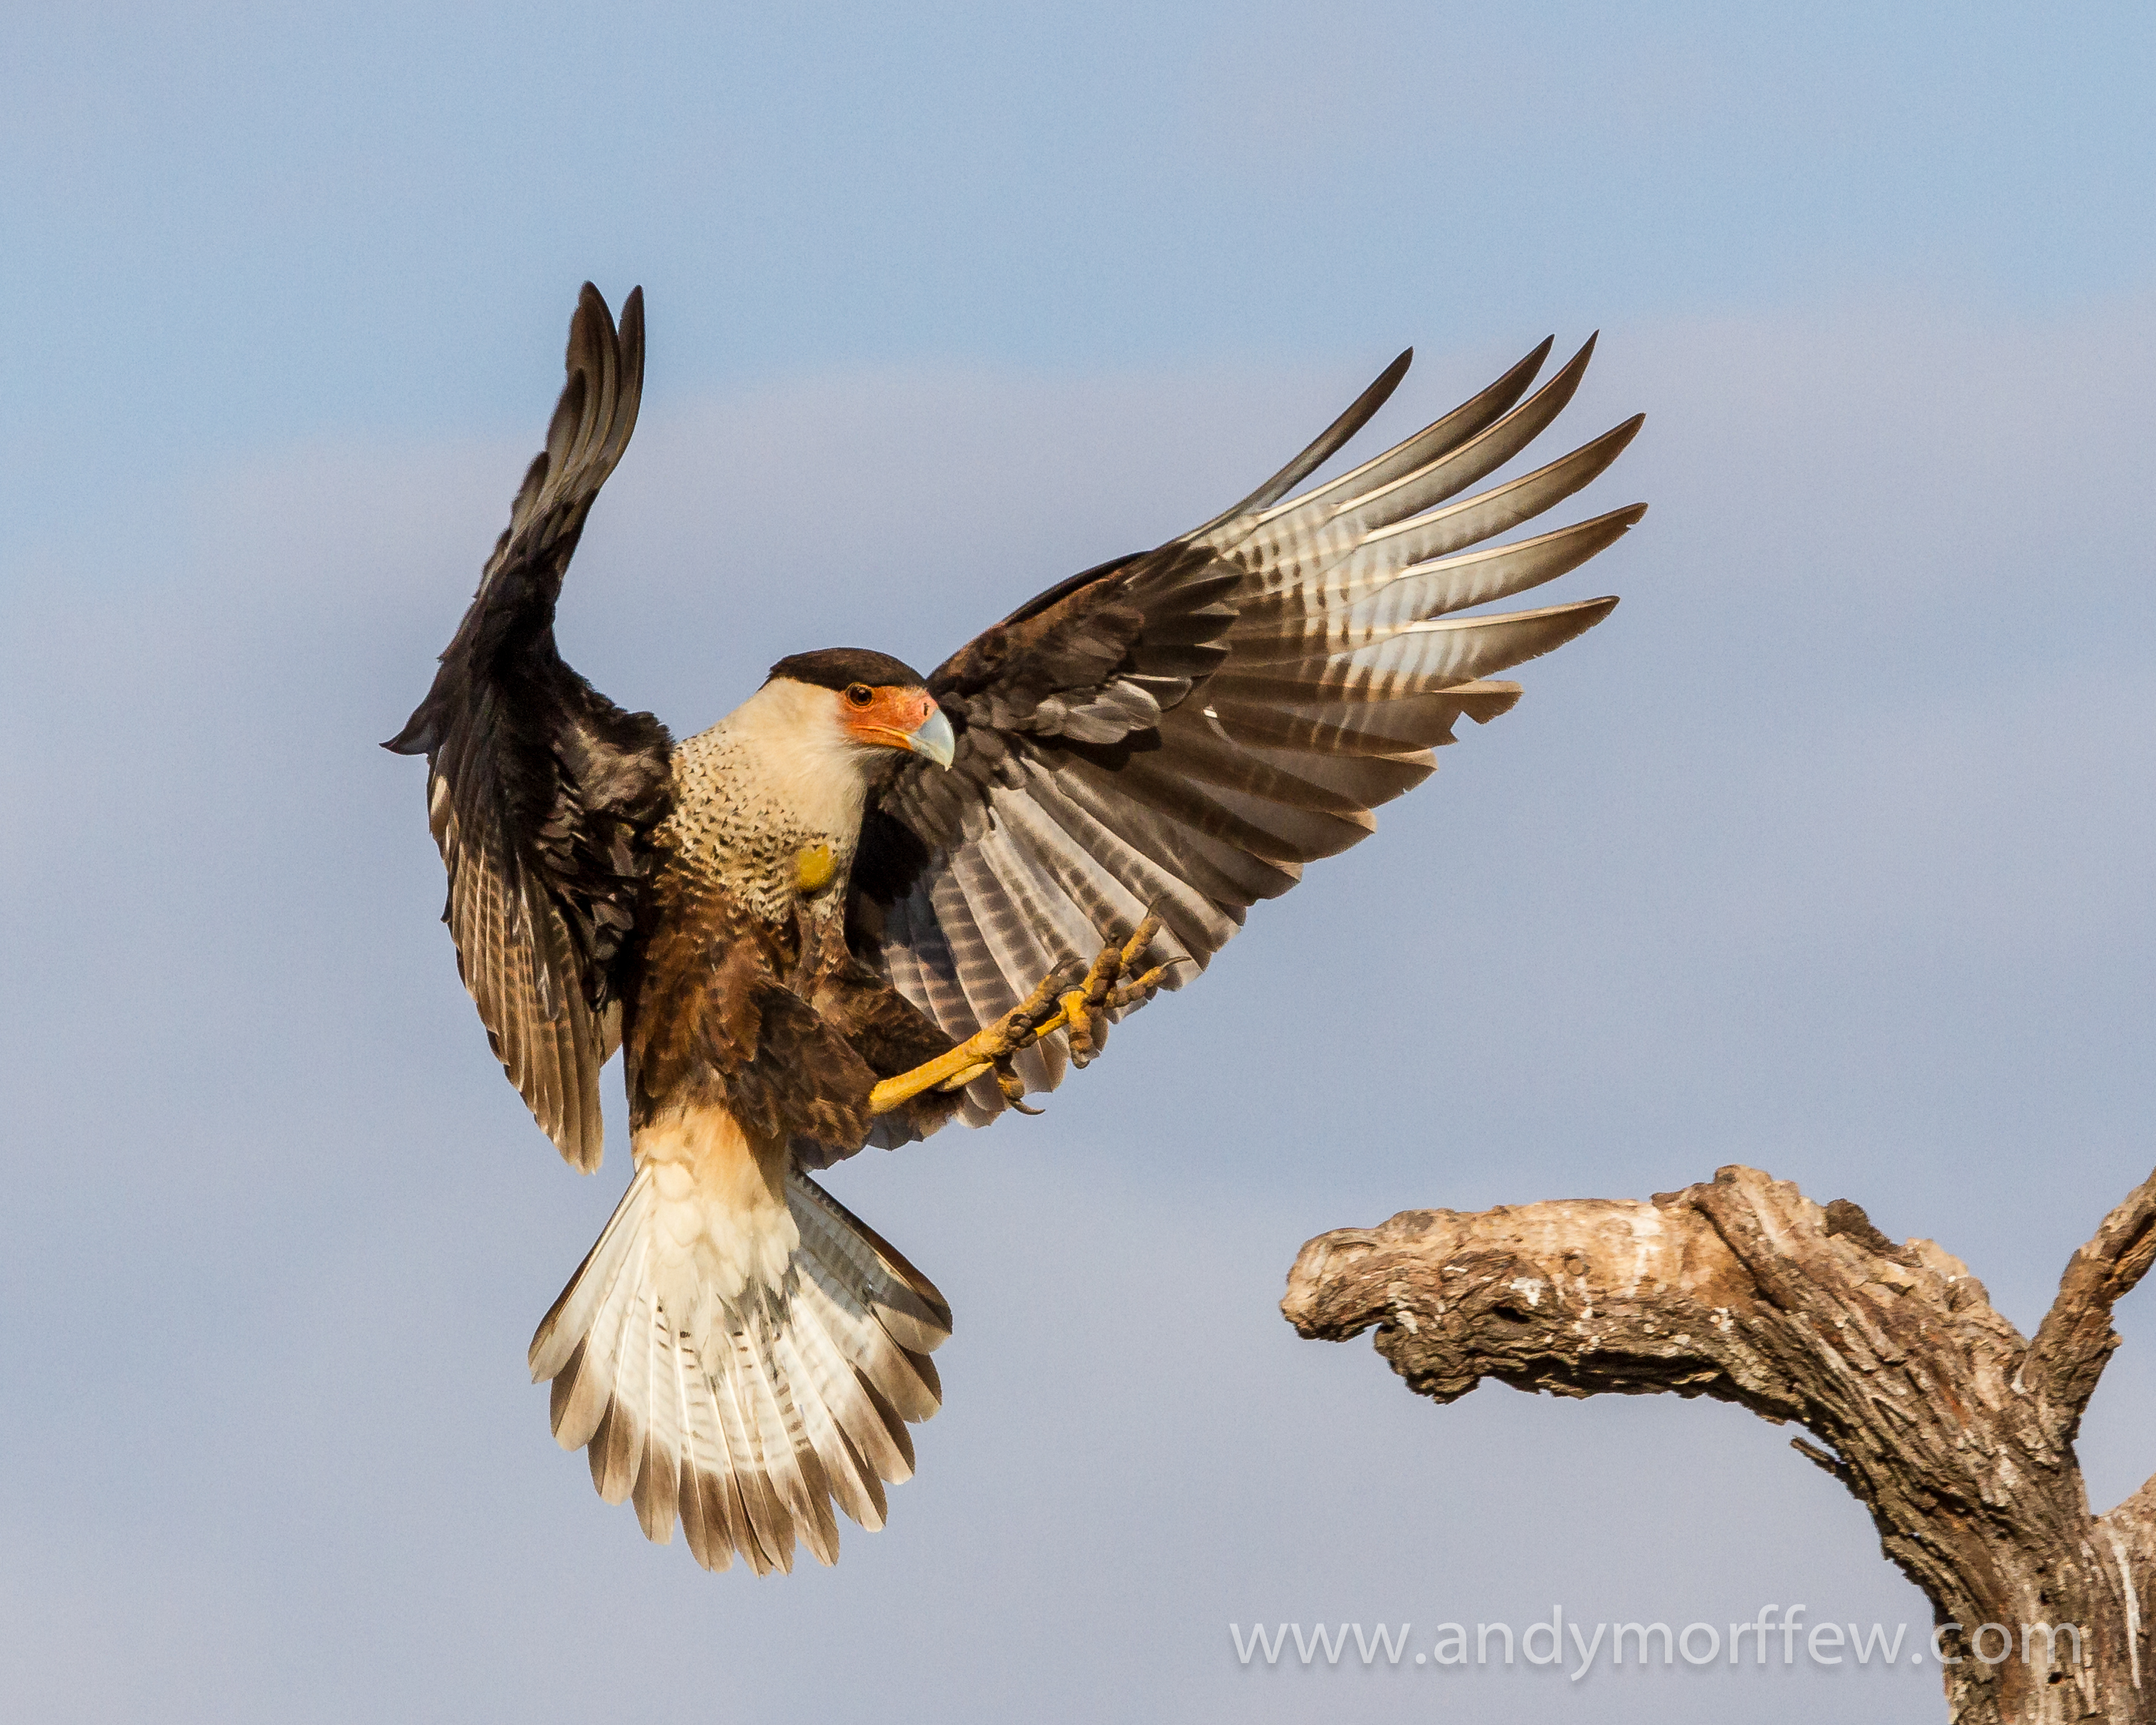
branch, bird, wing, wildlife, beak, fauna, bird of prey, vertebrate, texas, landing, buzzard, inflight, andymorffew, morffew, naturethroughthelens, crestedcaracara, martinrefuge, perching bird, accipitriformes